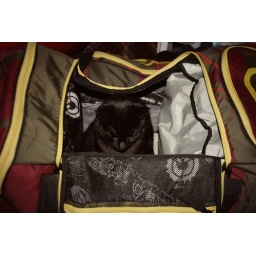
Someone heard there are cute cats in San Francisco...